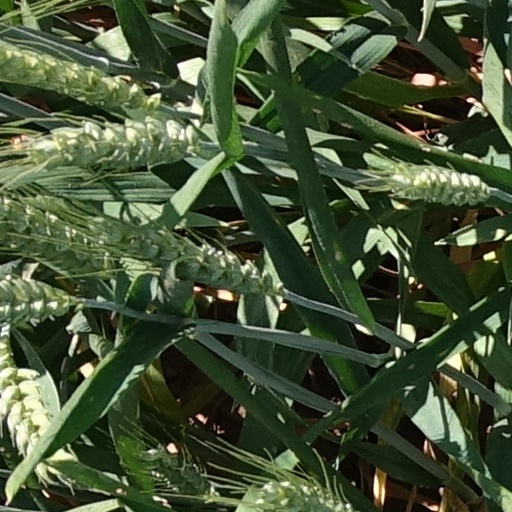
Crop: wheat